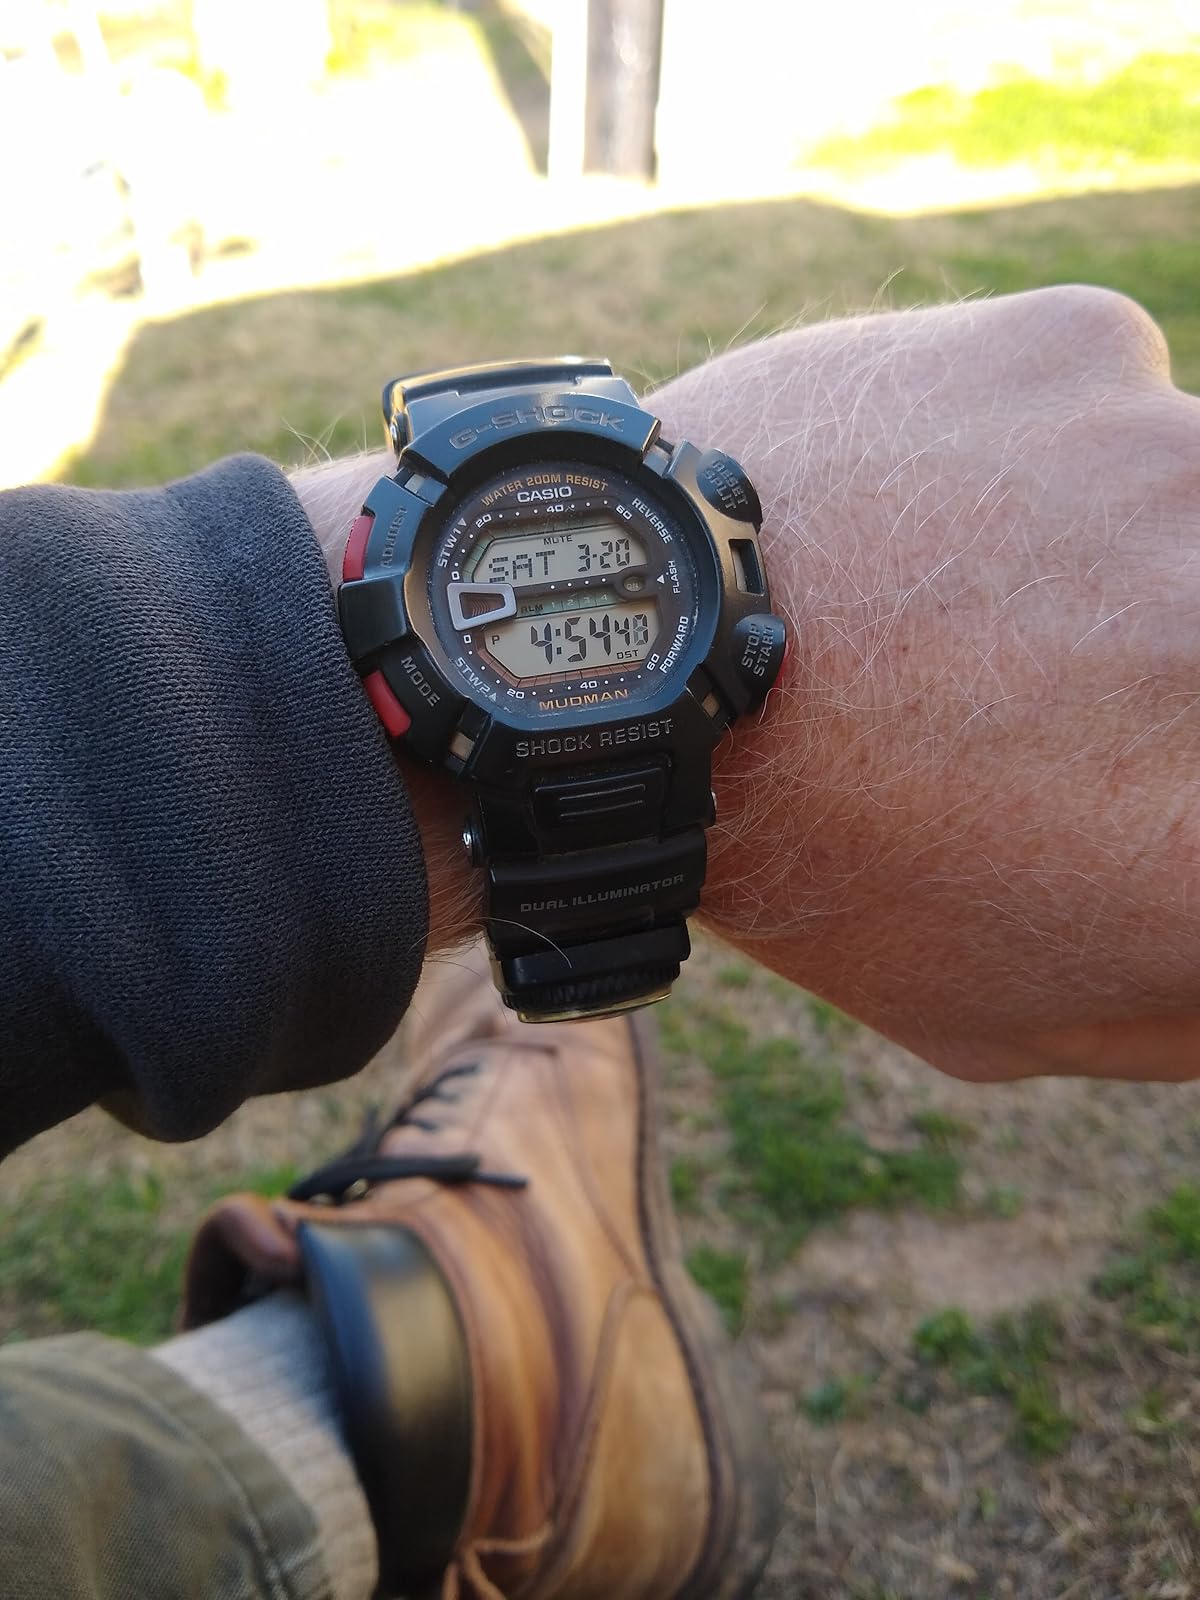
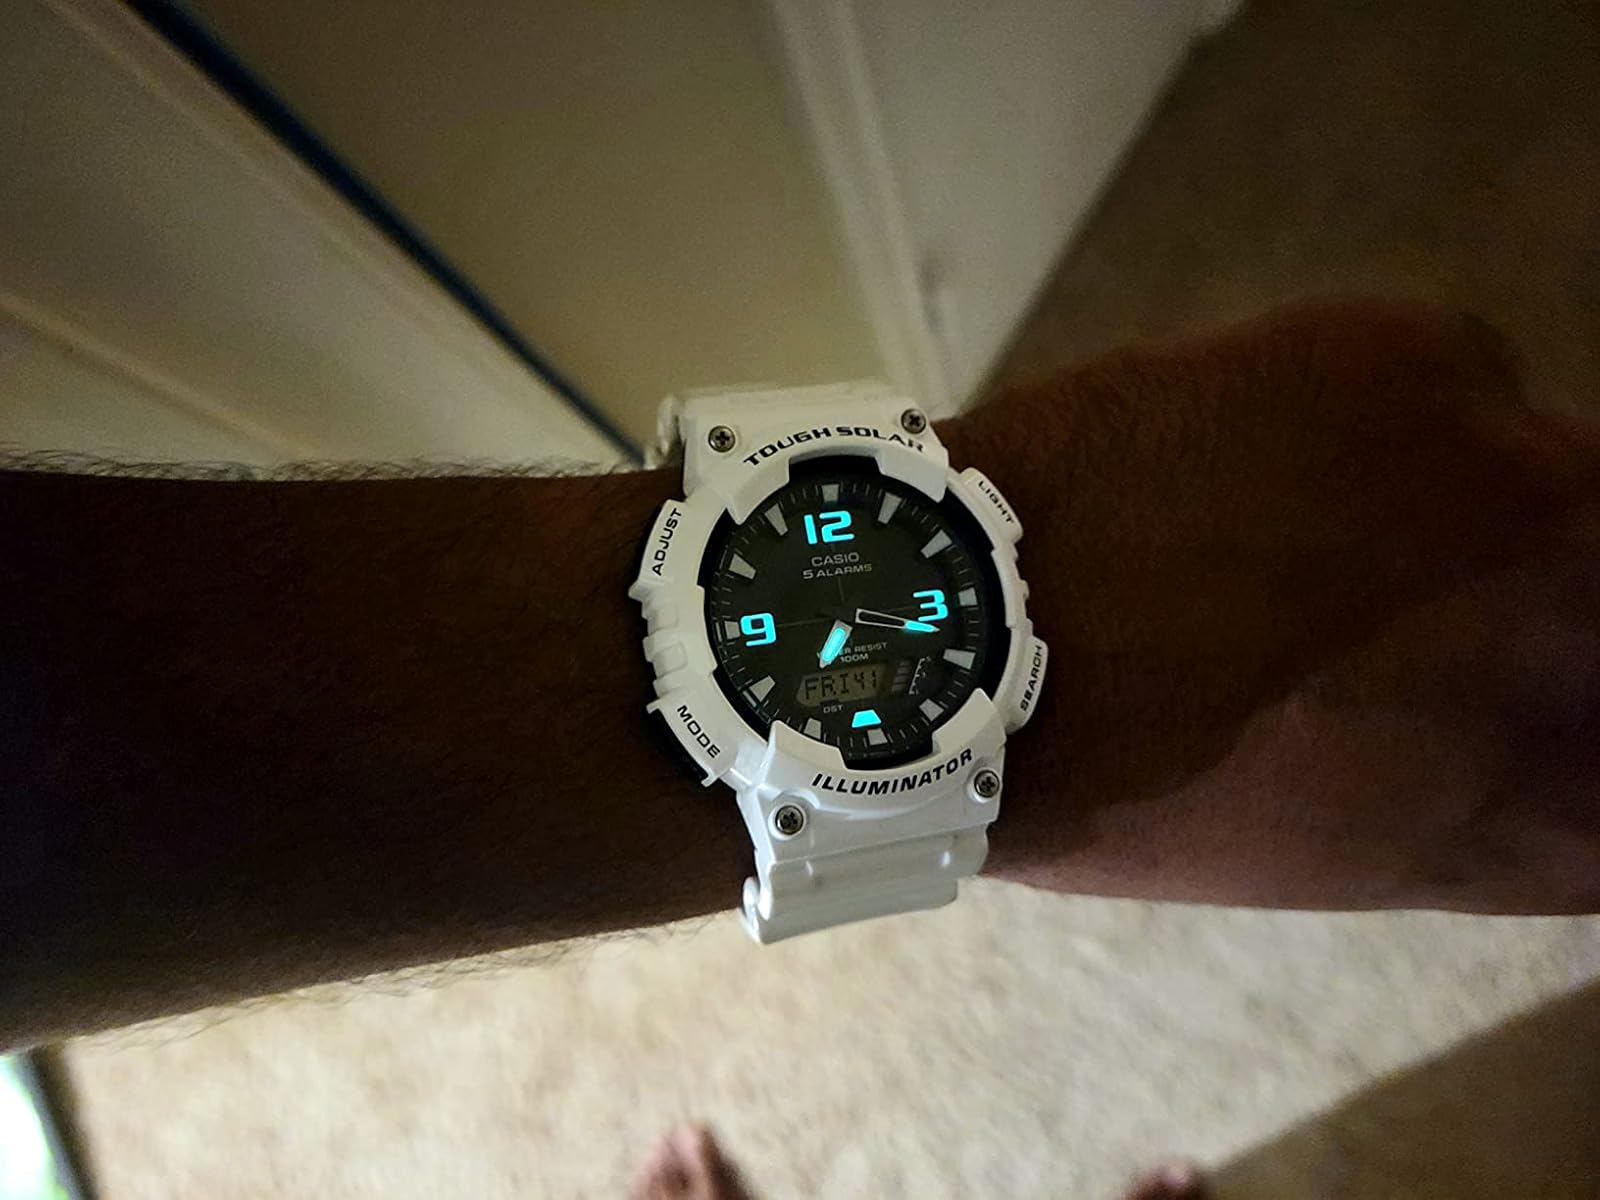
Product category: accessories_watch
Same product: no